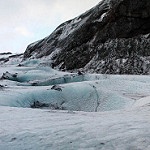
Label: glacier